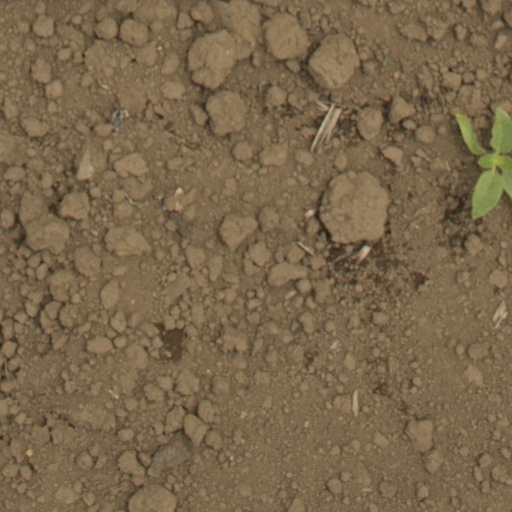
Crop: Jerusalem artichoke